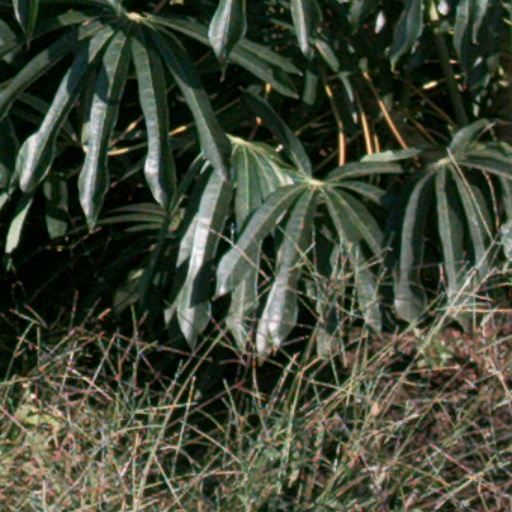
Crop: cassava